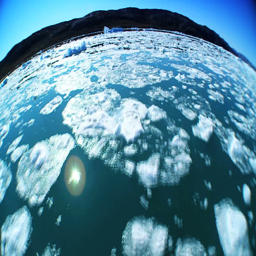
wide angled time lapse view of frozen sea ice an effect of climate change